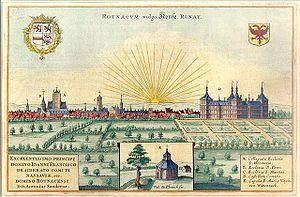
Renaix est une ville néerlandophone à facilités de Belgique située en région flamande dans la province de Flandre-Orientale. Elle se trouve au cœur des Ardennes flamandes.
Le jardin flamand, typique des Flandres françaises jusqu'aux Pays-Bas, est composé de plusieurs types : le jardin urbain, le jardin de manoir, le jardin de ferme et le jardin d'abbaye. Mais tous ont des caractéristiques communes spécifiques à cette région frontalière, de passage et de conflits. Le jardin flamand prend sa source au Moyen Âge, son essor à la Renaissance, par la suite il subira l'influence du jardin à la française, et plus récemment du style Arts & Crafts. On peut retrouver des représentations de ces jardins particuliers dans les œuvres des grands peintres tels que Rubens, Van Eyck, Brueghel, Pourbus.